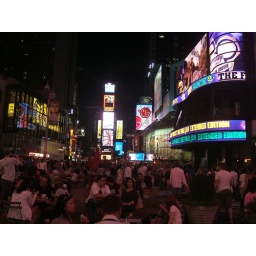
Times Square--closed to traffic in summer, with tables and chairs set up. Lovely evening!